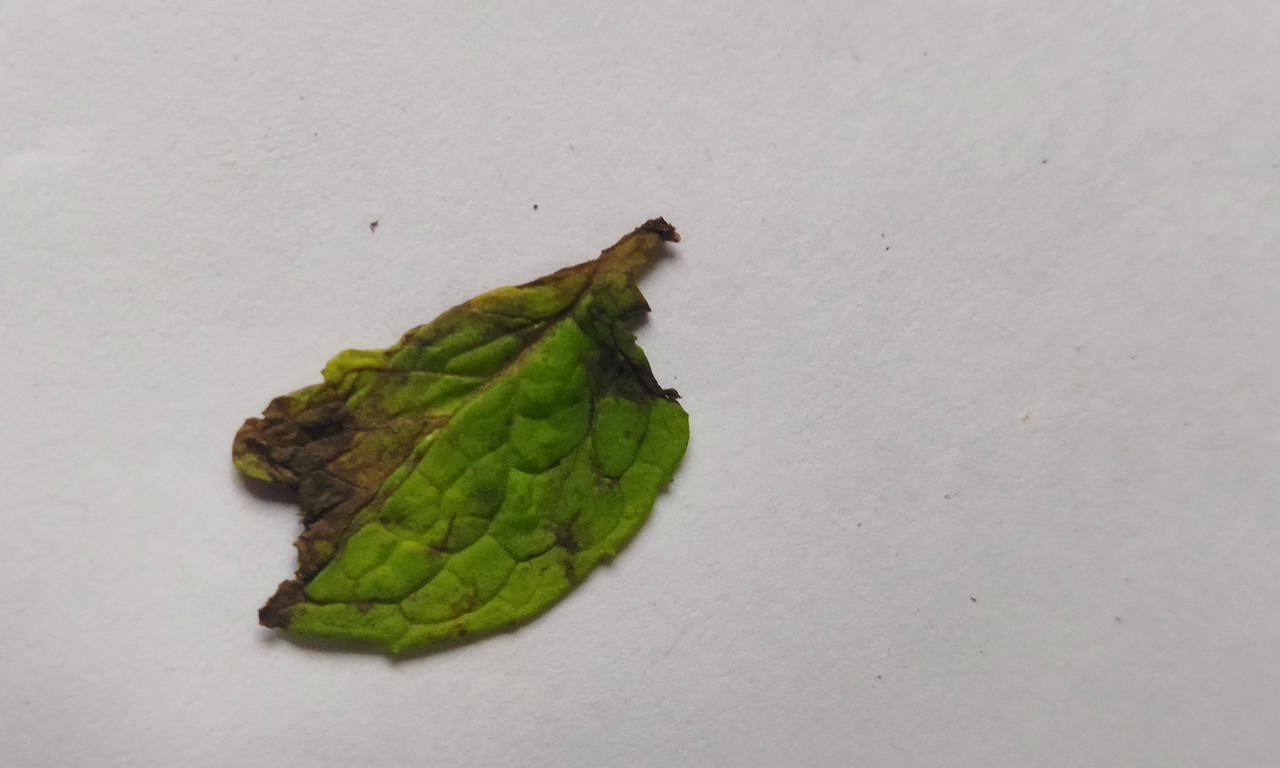
Label: Spoiled